Fencibles (United States)

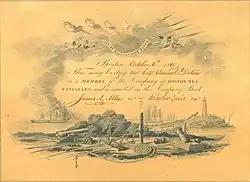
Certificate of membership of Boston Sea Fencibles dated 1819. Preserved in the United States Marine Corps Archive.

A number of units used fencibles in their title before and during the American Civil War. Example include the Texas Fencibles and the Bellefonte Fencibles (one of the ancestor units of the 112th Regiment). A Texas unit called the Panther City Fencibles existed from 1883 to 1898, and a modern Texas State Guard unit has used the name since 1993. The Old Guard State Fencibles existed in Philadelphia from 1812 through 1981.